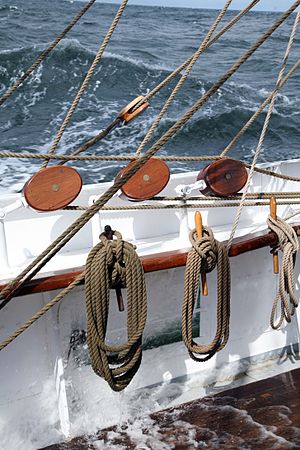
Spygat
Spygat
Spygat er betegnelsen for afløb fra f.eks skibsdæk. I tilfælde af overskylning fra en bølge eller brodsø, vil vandet blive ledt tilbage til havet gennem spygattene, der placeres med jævne mellemrum langs dækskanten. Dette er især nødvendigt i skibe med fast ræling.